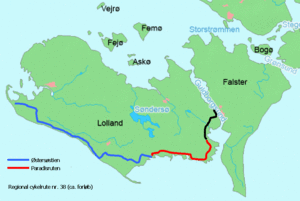
Paradisruten
Kort med rutens omtrentlige forløb
Paradisruten er en del af den regionale cykelrute 38, der løber langs Lollands sydkyst og Guldborg Sund fra Albuen syd for Nakskov via Rødbyhavn og Nysted til Nykøbing F.